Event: Typhoon Ruby
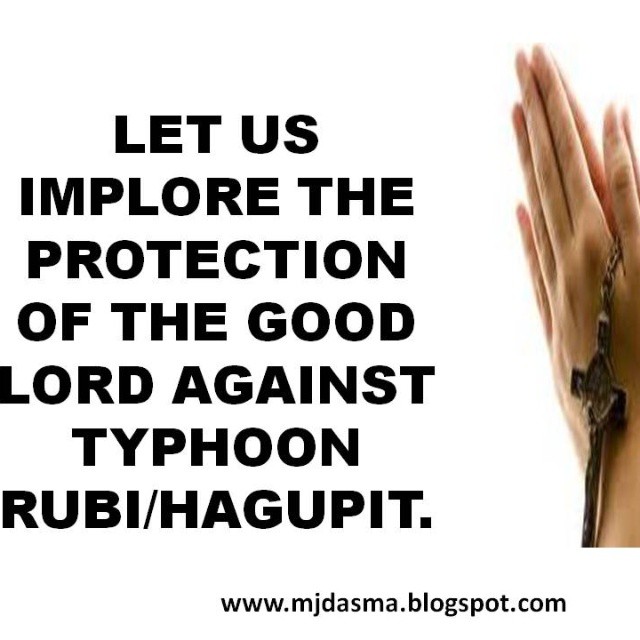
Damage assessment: no_damage